Hold Back

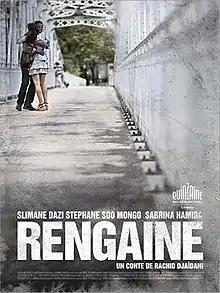
Film poster

In Paris, Dorcy, a young Black Christian and Sabrina, a young North African, want to marry. Their project, however, faces an entrenched taboo in the minds of both communities : no marriage between blacks and Arabs. Slimane, big brother, guardian of traditions, will oppose by all means to this union.